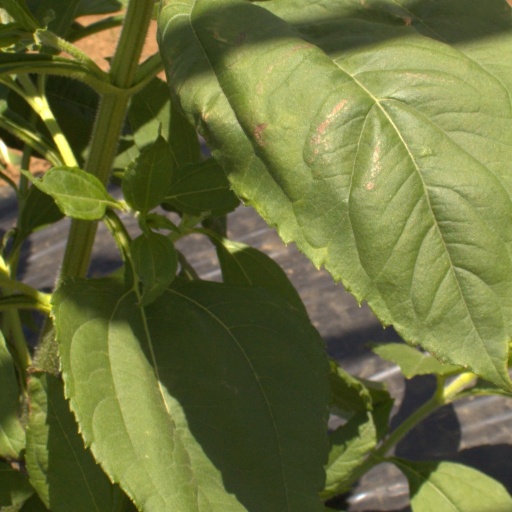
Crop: Jerusalem artichoke